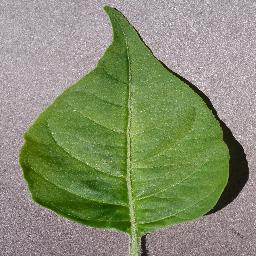
Label: Pepper,_bell___healthy